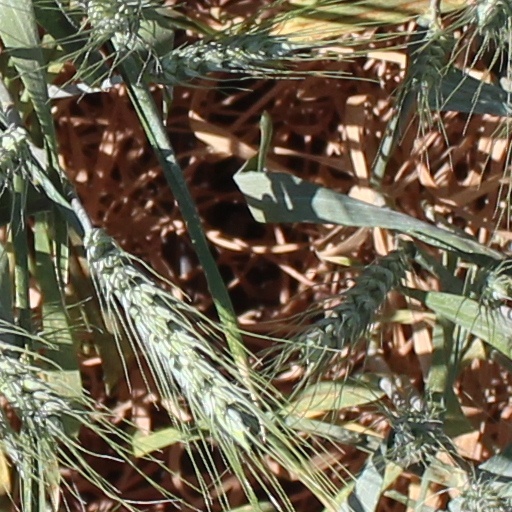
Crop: wheat